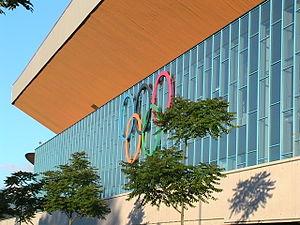
Les Jeux olympiques d'hiver de 1976, officiellement connus comme les XIIᵉˢ Jeux olympiques d'hiver, ont lieu à Innsbruck en Autriche du 4 au 15 février 1976. La compétition a d'abord été attribuée à la ville américaine de Denver, mais la population du Colorado s'est opposée au comité d'organisation pour des raisons économiques et écologiques. La ville d'Innsbruck, qui a organisé les Jeux d'hiver de 1964 et dispose de sites sportifs récents, est donc choisie comme nouvelle ville hôte. Le contexte historique est tendu puisque ces Jeux sont les premiers depuis la prise d'otages de Munich en 1972. Les moyens consacrés à la sécurité sont adaptés en conséquence et la compétition se déroule normalement.